Buronga, New South Wales

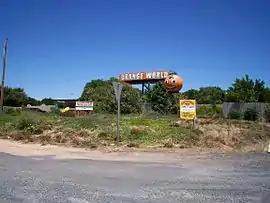
Orange World, a tourist park in Buronga

Buronga is a town in New South Wales, Australia on the Murray River. The George Chaffey Bridge connects Buronga with Mildura, Victoria. In 2021, the town had a population of 1,252 people.